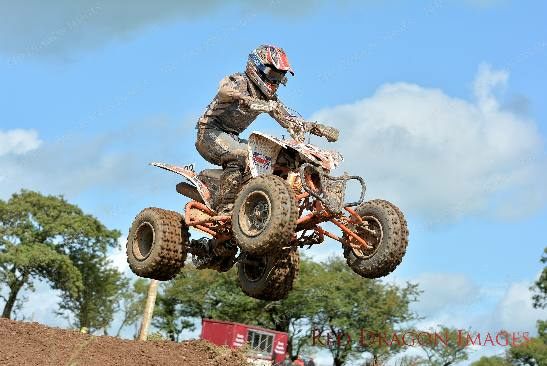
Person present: Yes